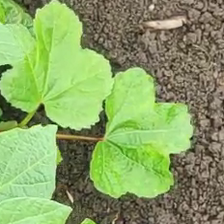
Weed species: Little_Mallow(Malva parviflora)